Justin Butterfield

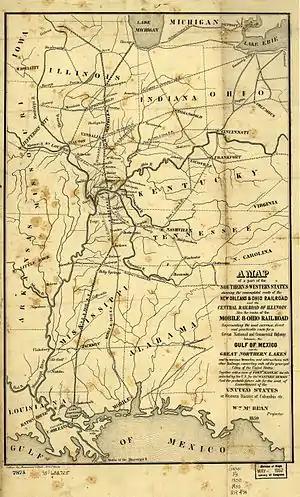

Butterfield's connections played a role in 1849–1852 as the General Land Office made one of the key policy moves in the history of U.S. public lands. During the 1840s planning had commenced for the construction of the Illinois Central Railroad. The state of Illinois, which had little capital of its own, needed to raise funds for the construction of a trunk railroad line to span the state from Chicago to Cairo, Illinois. Butterfield's fellow Illinoisan Stephen A. Douglas, a Democrat elected to Congress in 1842, became the leader in this effort.